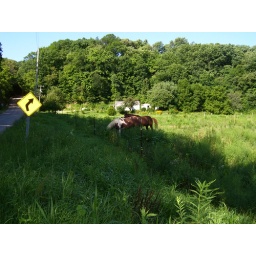
Two horses graze in this field along Matheny Road in East Peoria.